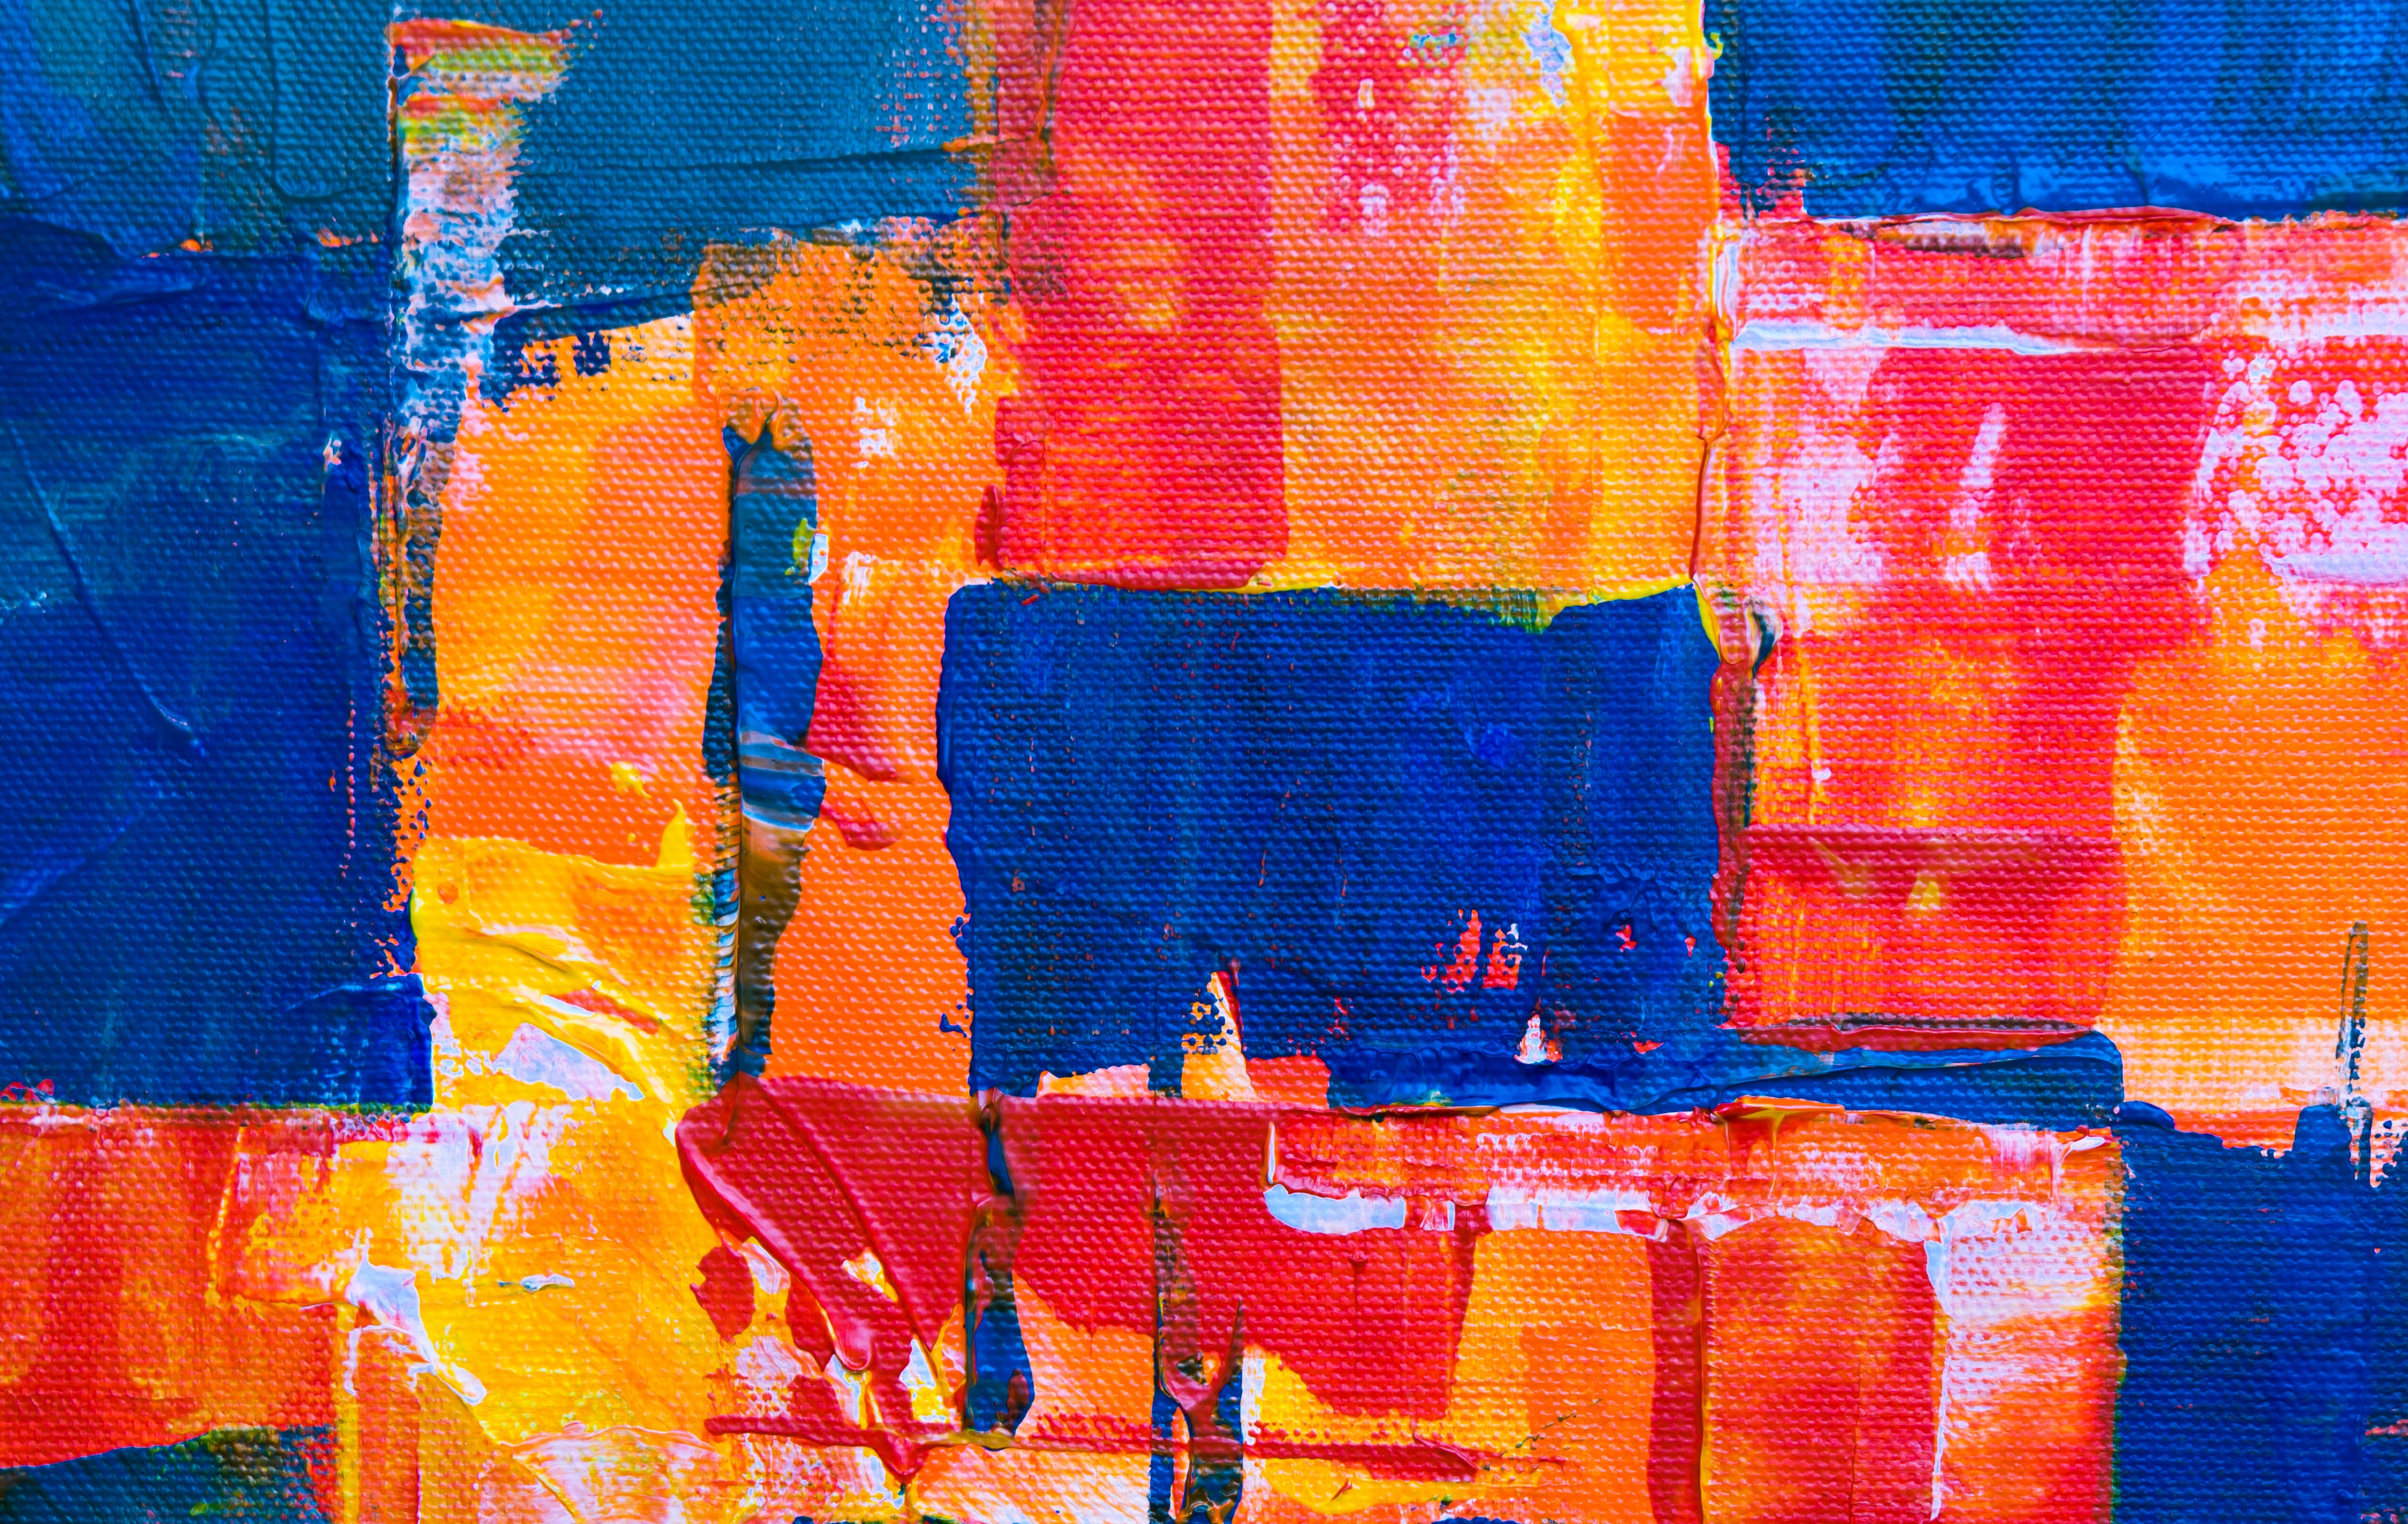
blue, yellow, modern art, art, orange, acrylic paint, painting, paint, textile, material, symmetry, artwork, visual arts, sky, world, graphics